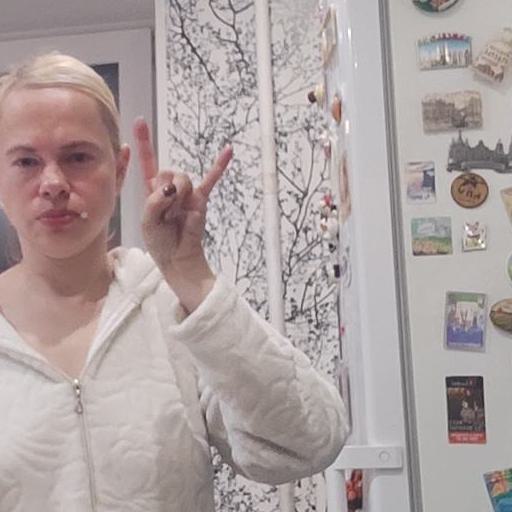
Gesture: rock